Lady Margaret Beaufort

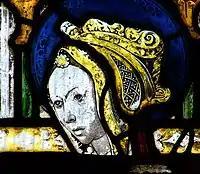
Stained-glass panel in All Saints' Church at Landbeach, Cambridgeshire, thought to depict a younger Margaret.

Lady Margaret Beaufort was a lifelong artistic patron and supporter of academia. Margaret commissioned the first English parody mass from Robert Fayrfax based on his earlier motet, "O bone Jesu".